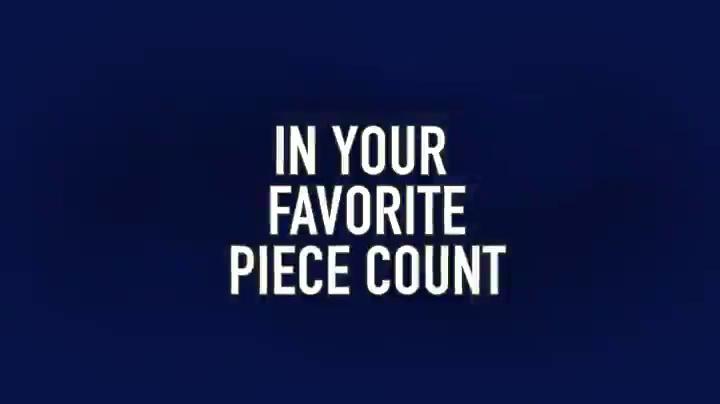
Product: Ceaco Perfect Piece Count Puzzle - Roger Nannini - Acme Flying School
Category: Toys & Games | Puzzles | Jigsaw Puzzles
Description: Welcome to ceaco’s brand new custom puzzle program.
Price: $17.99
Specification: ProductDimensions:10.1x8.1x2.4inches|ItemWeight:1.28pounds|ShippingWeight:1.28pounds(Viewshippingratesandpolicies)|ASIN:B07FSJWS69|Itemmodelnumber:40018|Manufacturerrecommendedage:8-8years